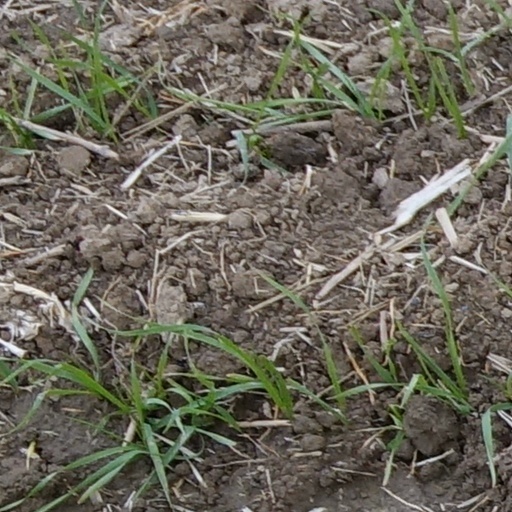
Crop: wheat